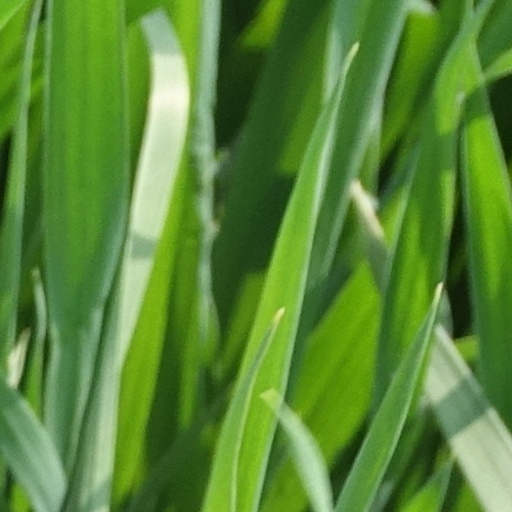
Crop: wheat